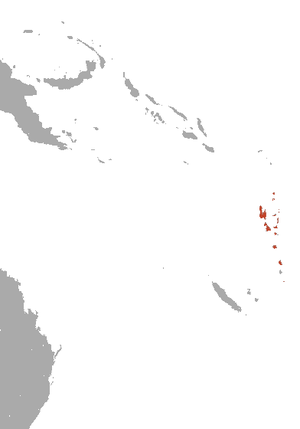
Pteropus anetianus, communément appelé Renard volant du Vanuatu ou Roussette blanche, est une espèce de chauves-souris frugivores géantes, endémique du Vanuatu.